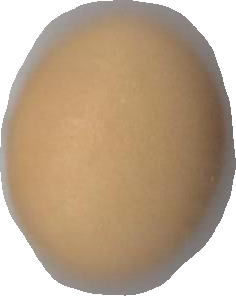
Variety: Grobogan